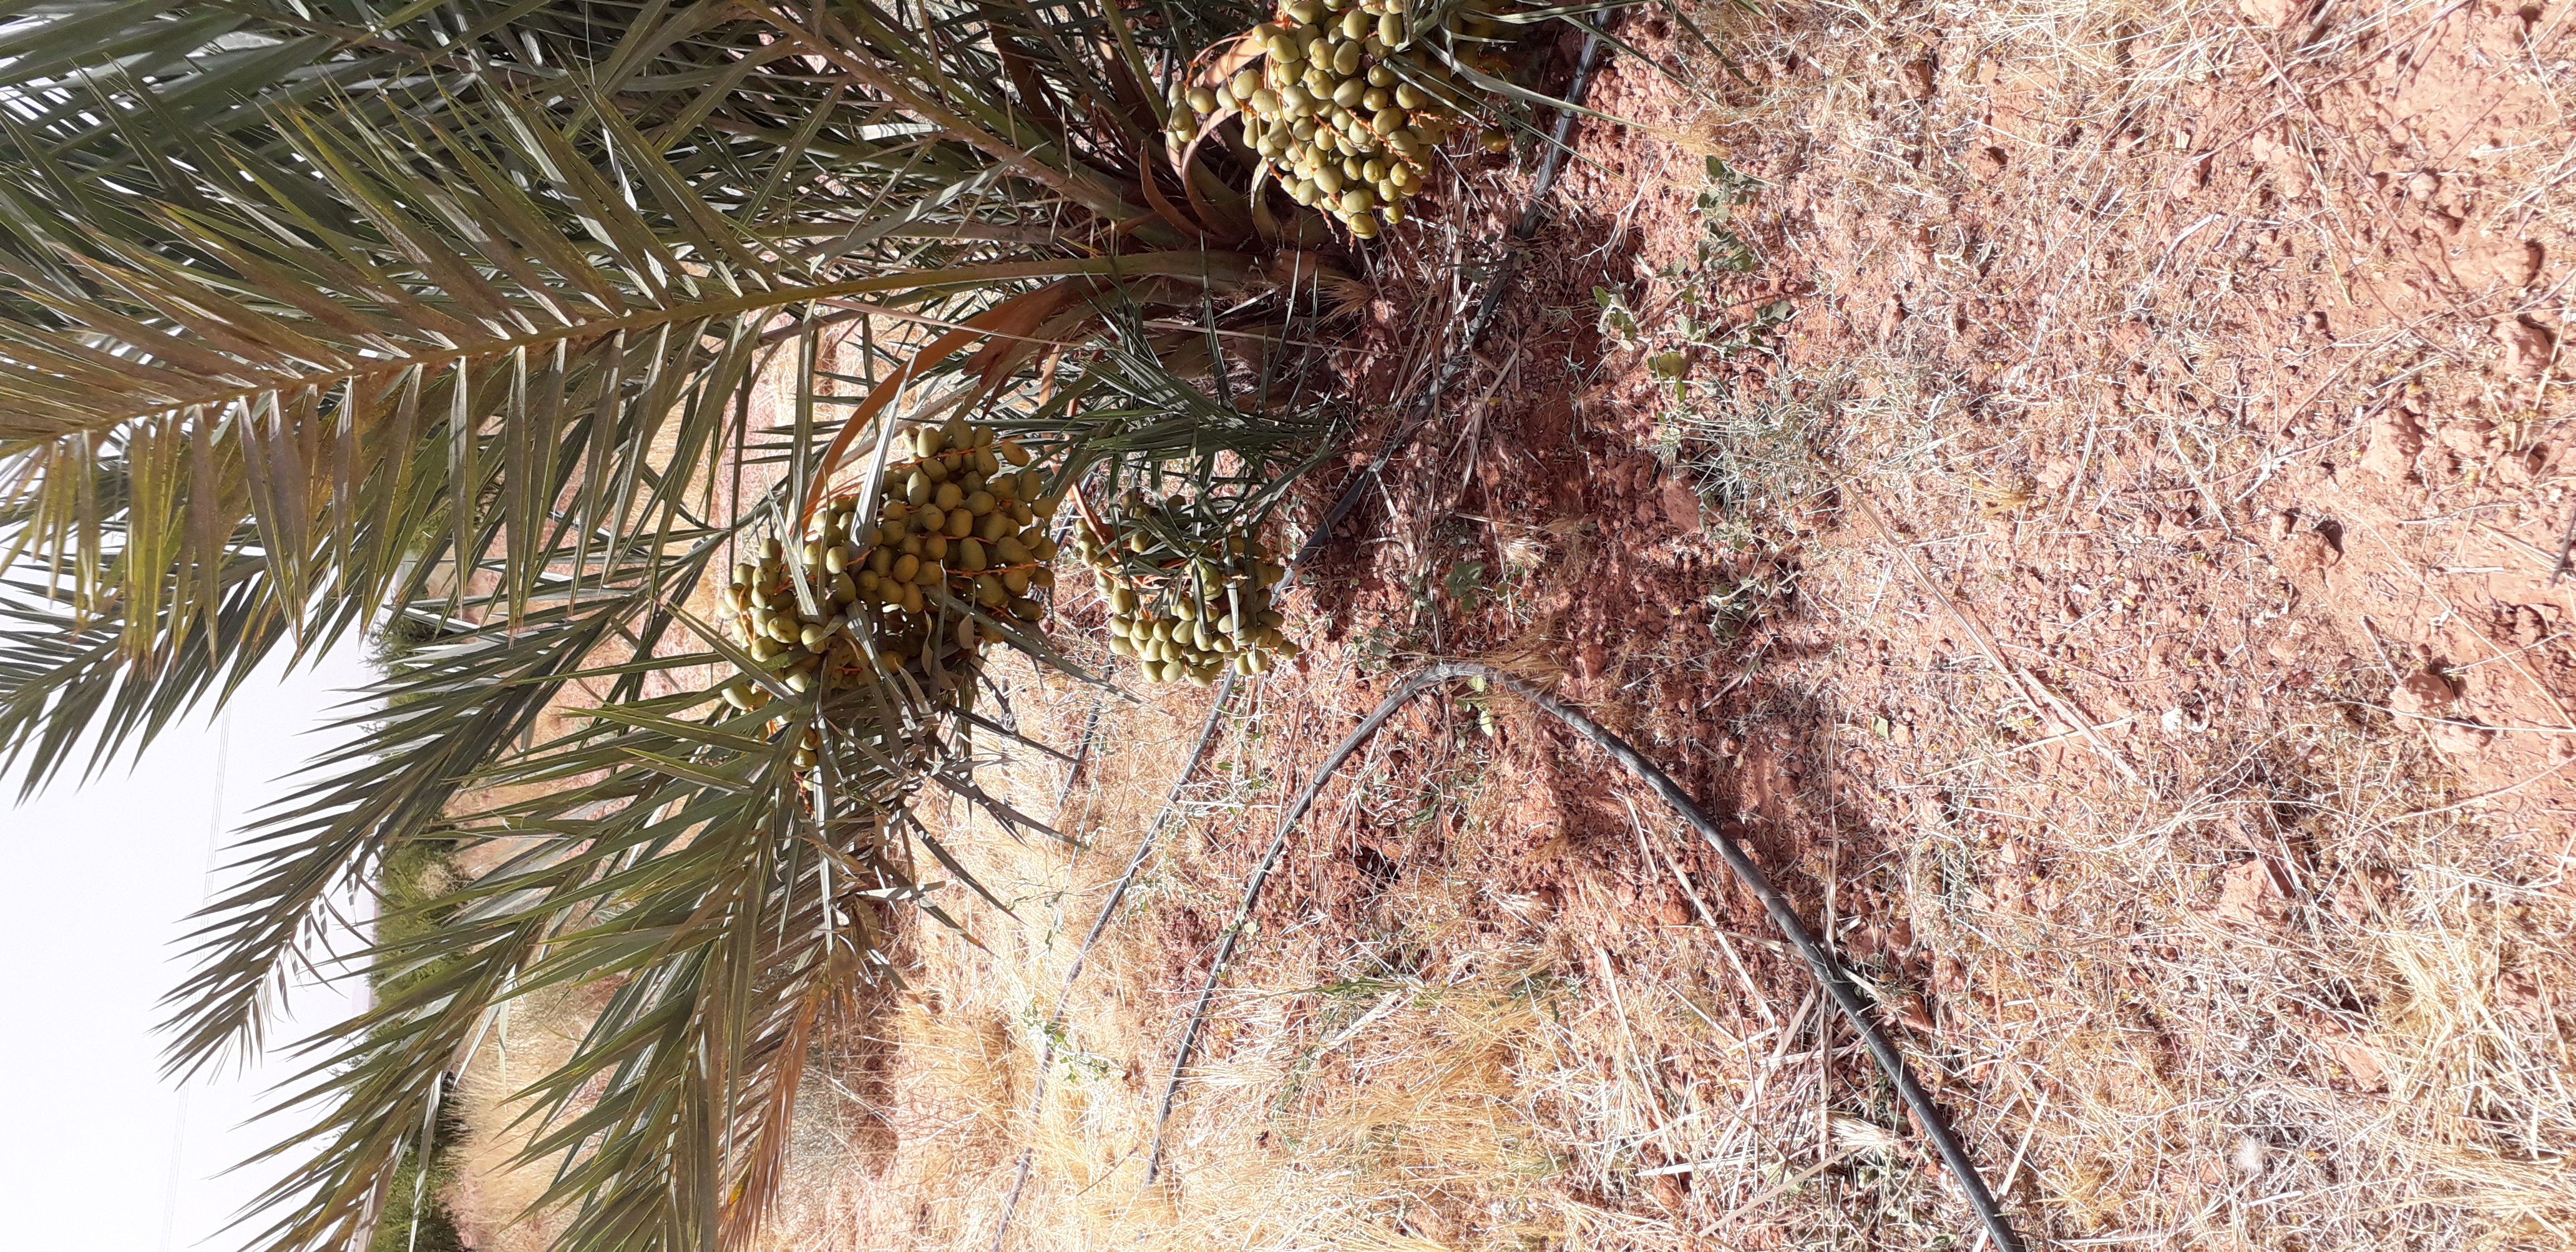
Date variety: Boufagous